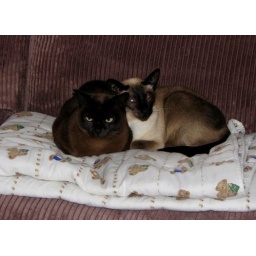
visited merl and dharmie at my daughters house on friday. there is a hot water bottle under that blanket.